Harry Landers

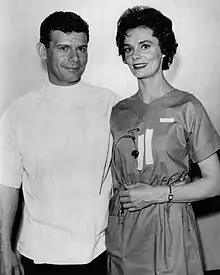
Landers with Bettye Ackerman in "Ben Casey" (1961)

Harry Landers (born Harry Sorokin; September 3, 1921 – September 10, 2017) was an American character actor.